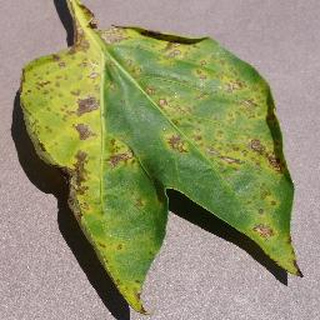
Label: bell_pepper_bacterial_spot